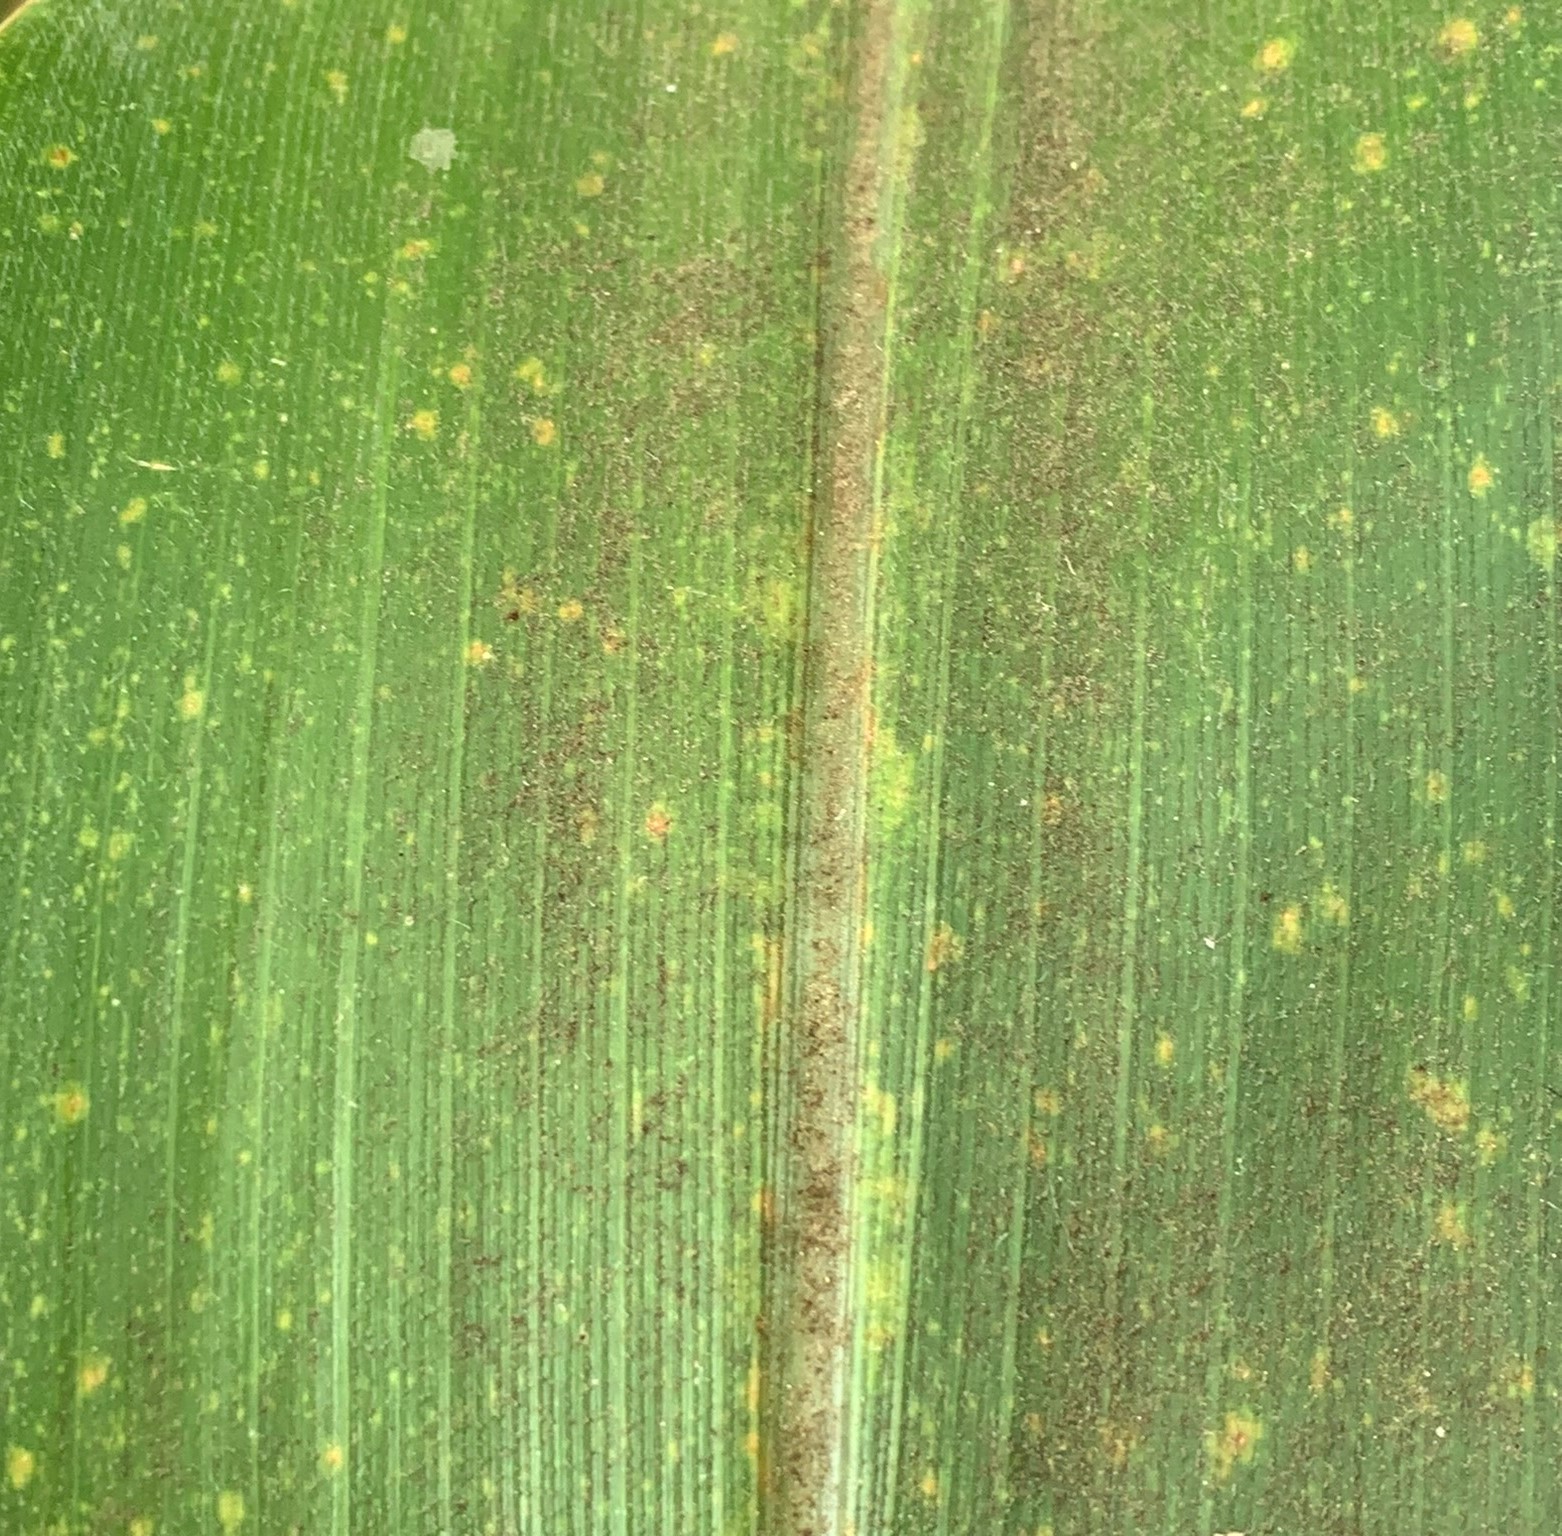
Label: MLN